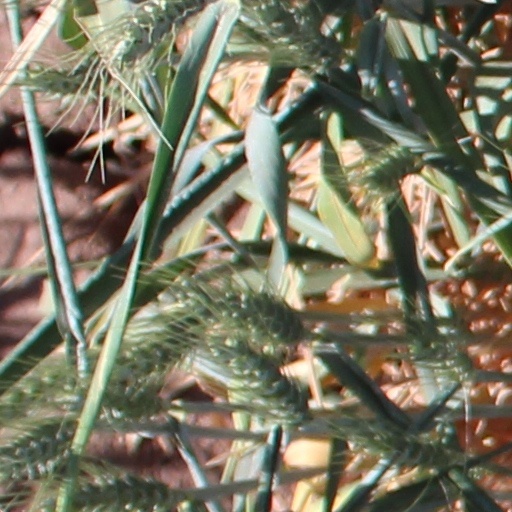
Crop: wheat